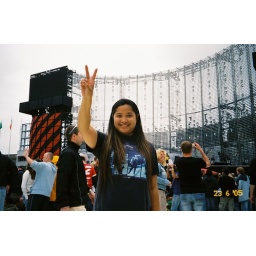
Before the first show starts. Look at the big wall in the back-that's the video screen.